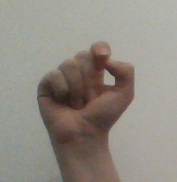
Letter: fa